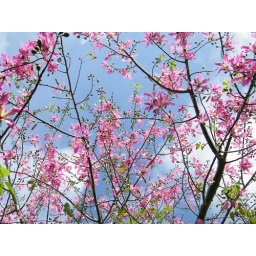
flowers contrasting nicely with the glorious blue sky above